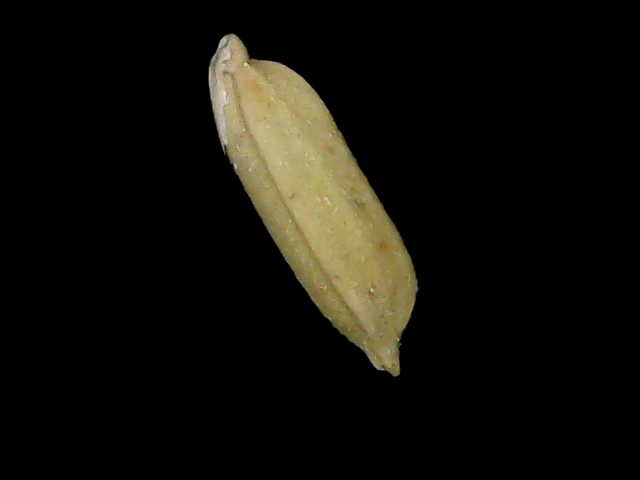
Rice variety: Bd49